Kolam

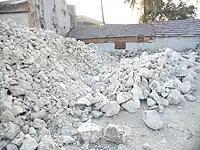
White stones used to make one type of kolam

For special occasions limestone and red brick powder for contrast are also used. Though kolams are usually made with dry rice flour (kolapodi), for longevity, dilute rice paste or even paints are also used. Modern interpretations have accommodated chalk, and more recently vinyl stickers.